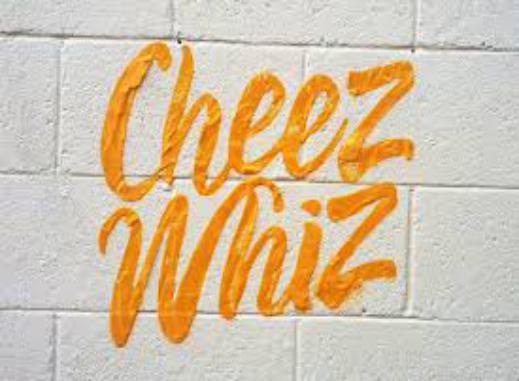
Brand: Cheez Whiz
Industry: Food